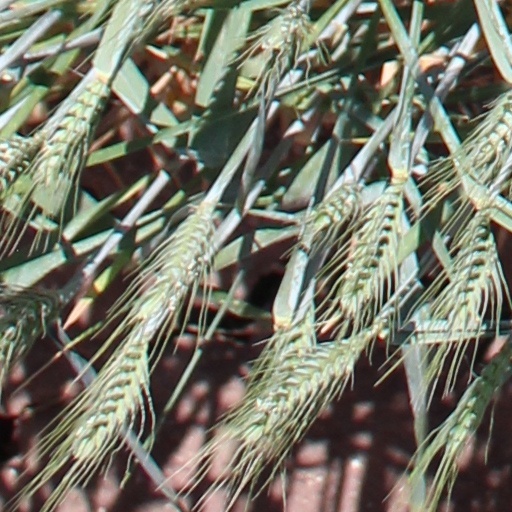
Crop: wheat